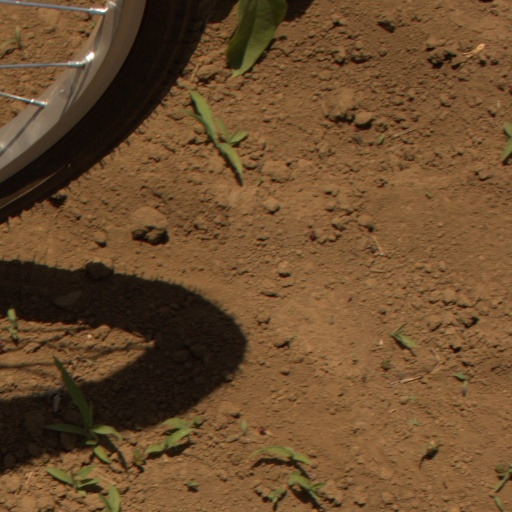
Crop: Jerusalem artichoke